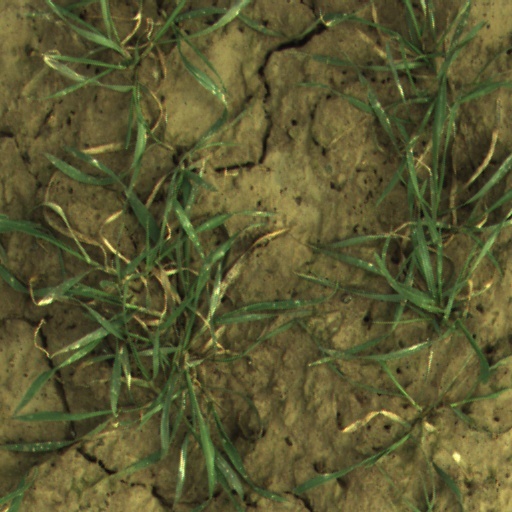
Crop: wheat